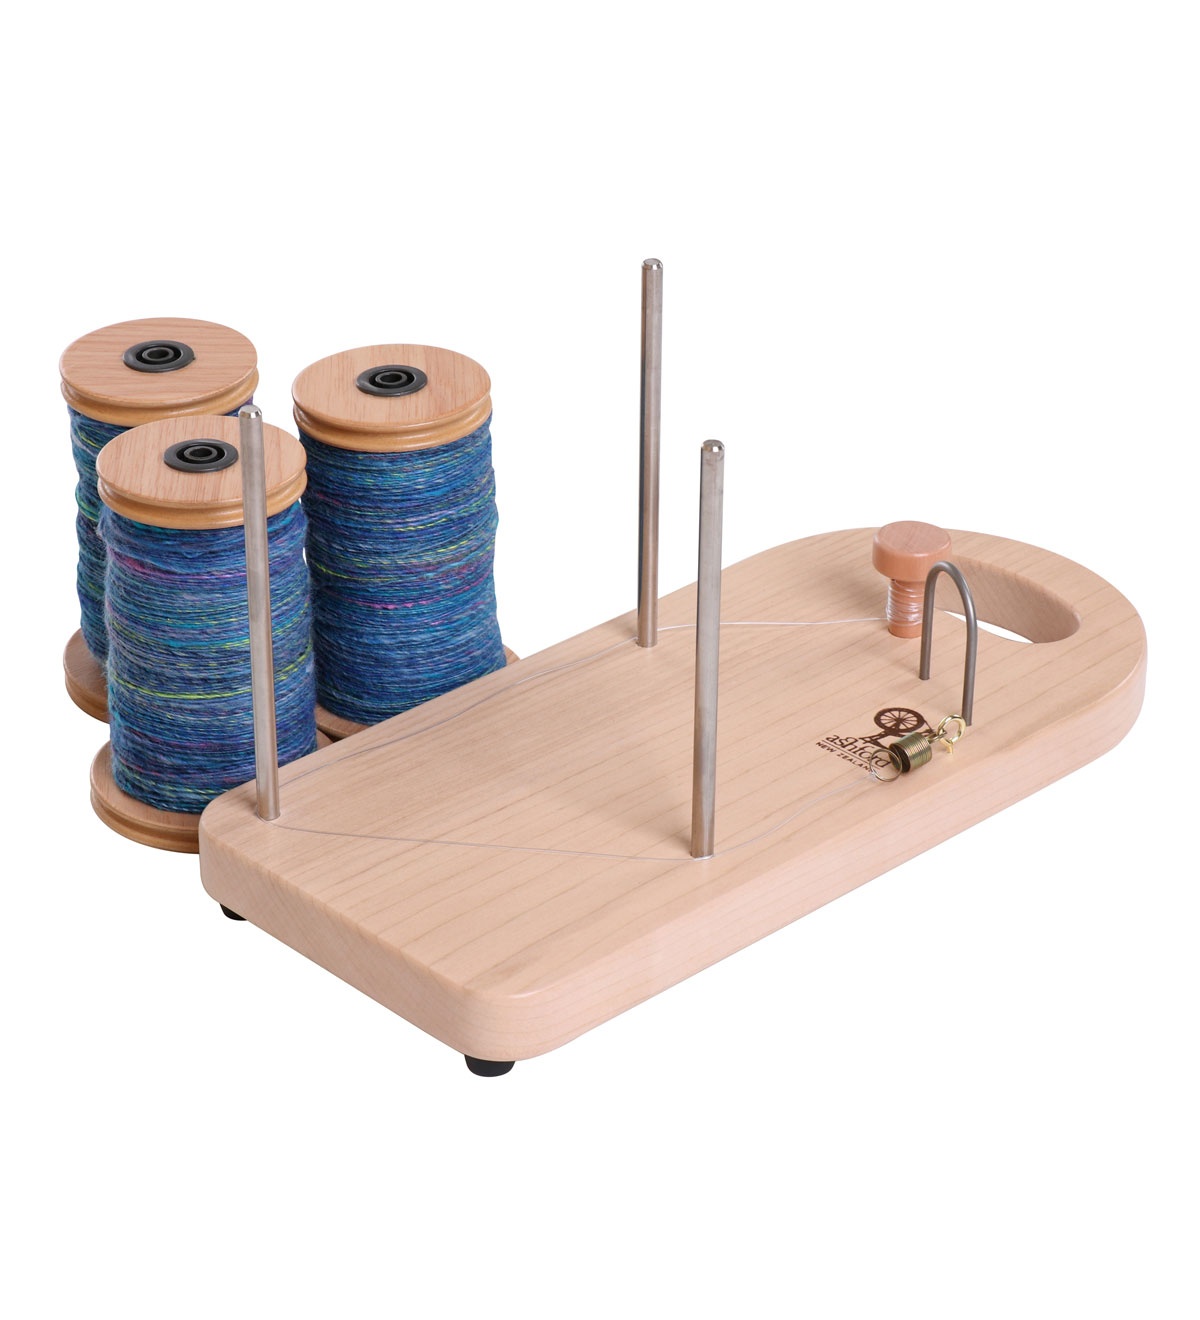
Ashford Tension Lazy Kate
Brand: Ashford- Foxglove Fibers
Control your bobbins when plying. Suitable for single and double drive standard and jumbo bobbins. Features Adjustable brake tension Quick and easy bobbin change Stainless steel yarn guide to prevent your yarn from tangling Removeable bobbin pins for storage and transportation Rubber feet for stability Convenient carry handle Solid Silver Beech hardwood
Category: Arts & Entertainment > Hobbies & Creative Arts > Arts & Crafts > Art & Crafting Tools > Textile Craft Machines > Spinning Wheels